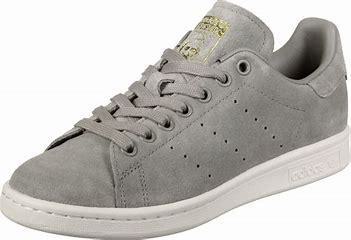
Brand: Adidas
Model: Stan Smith